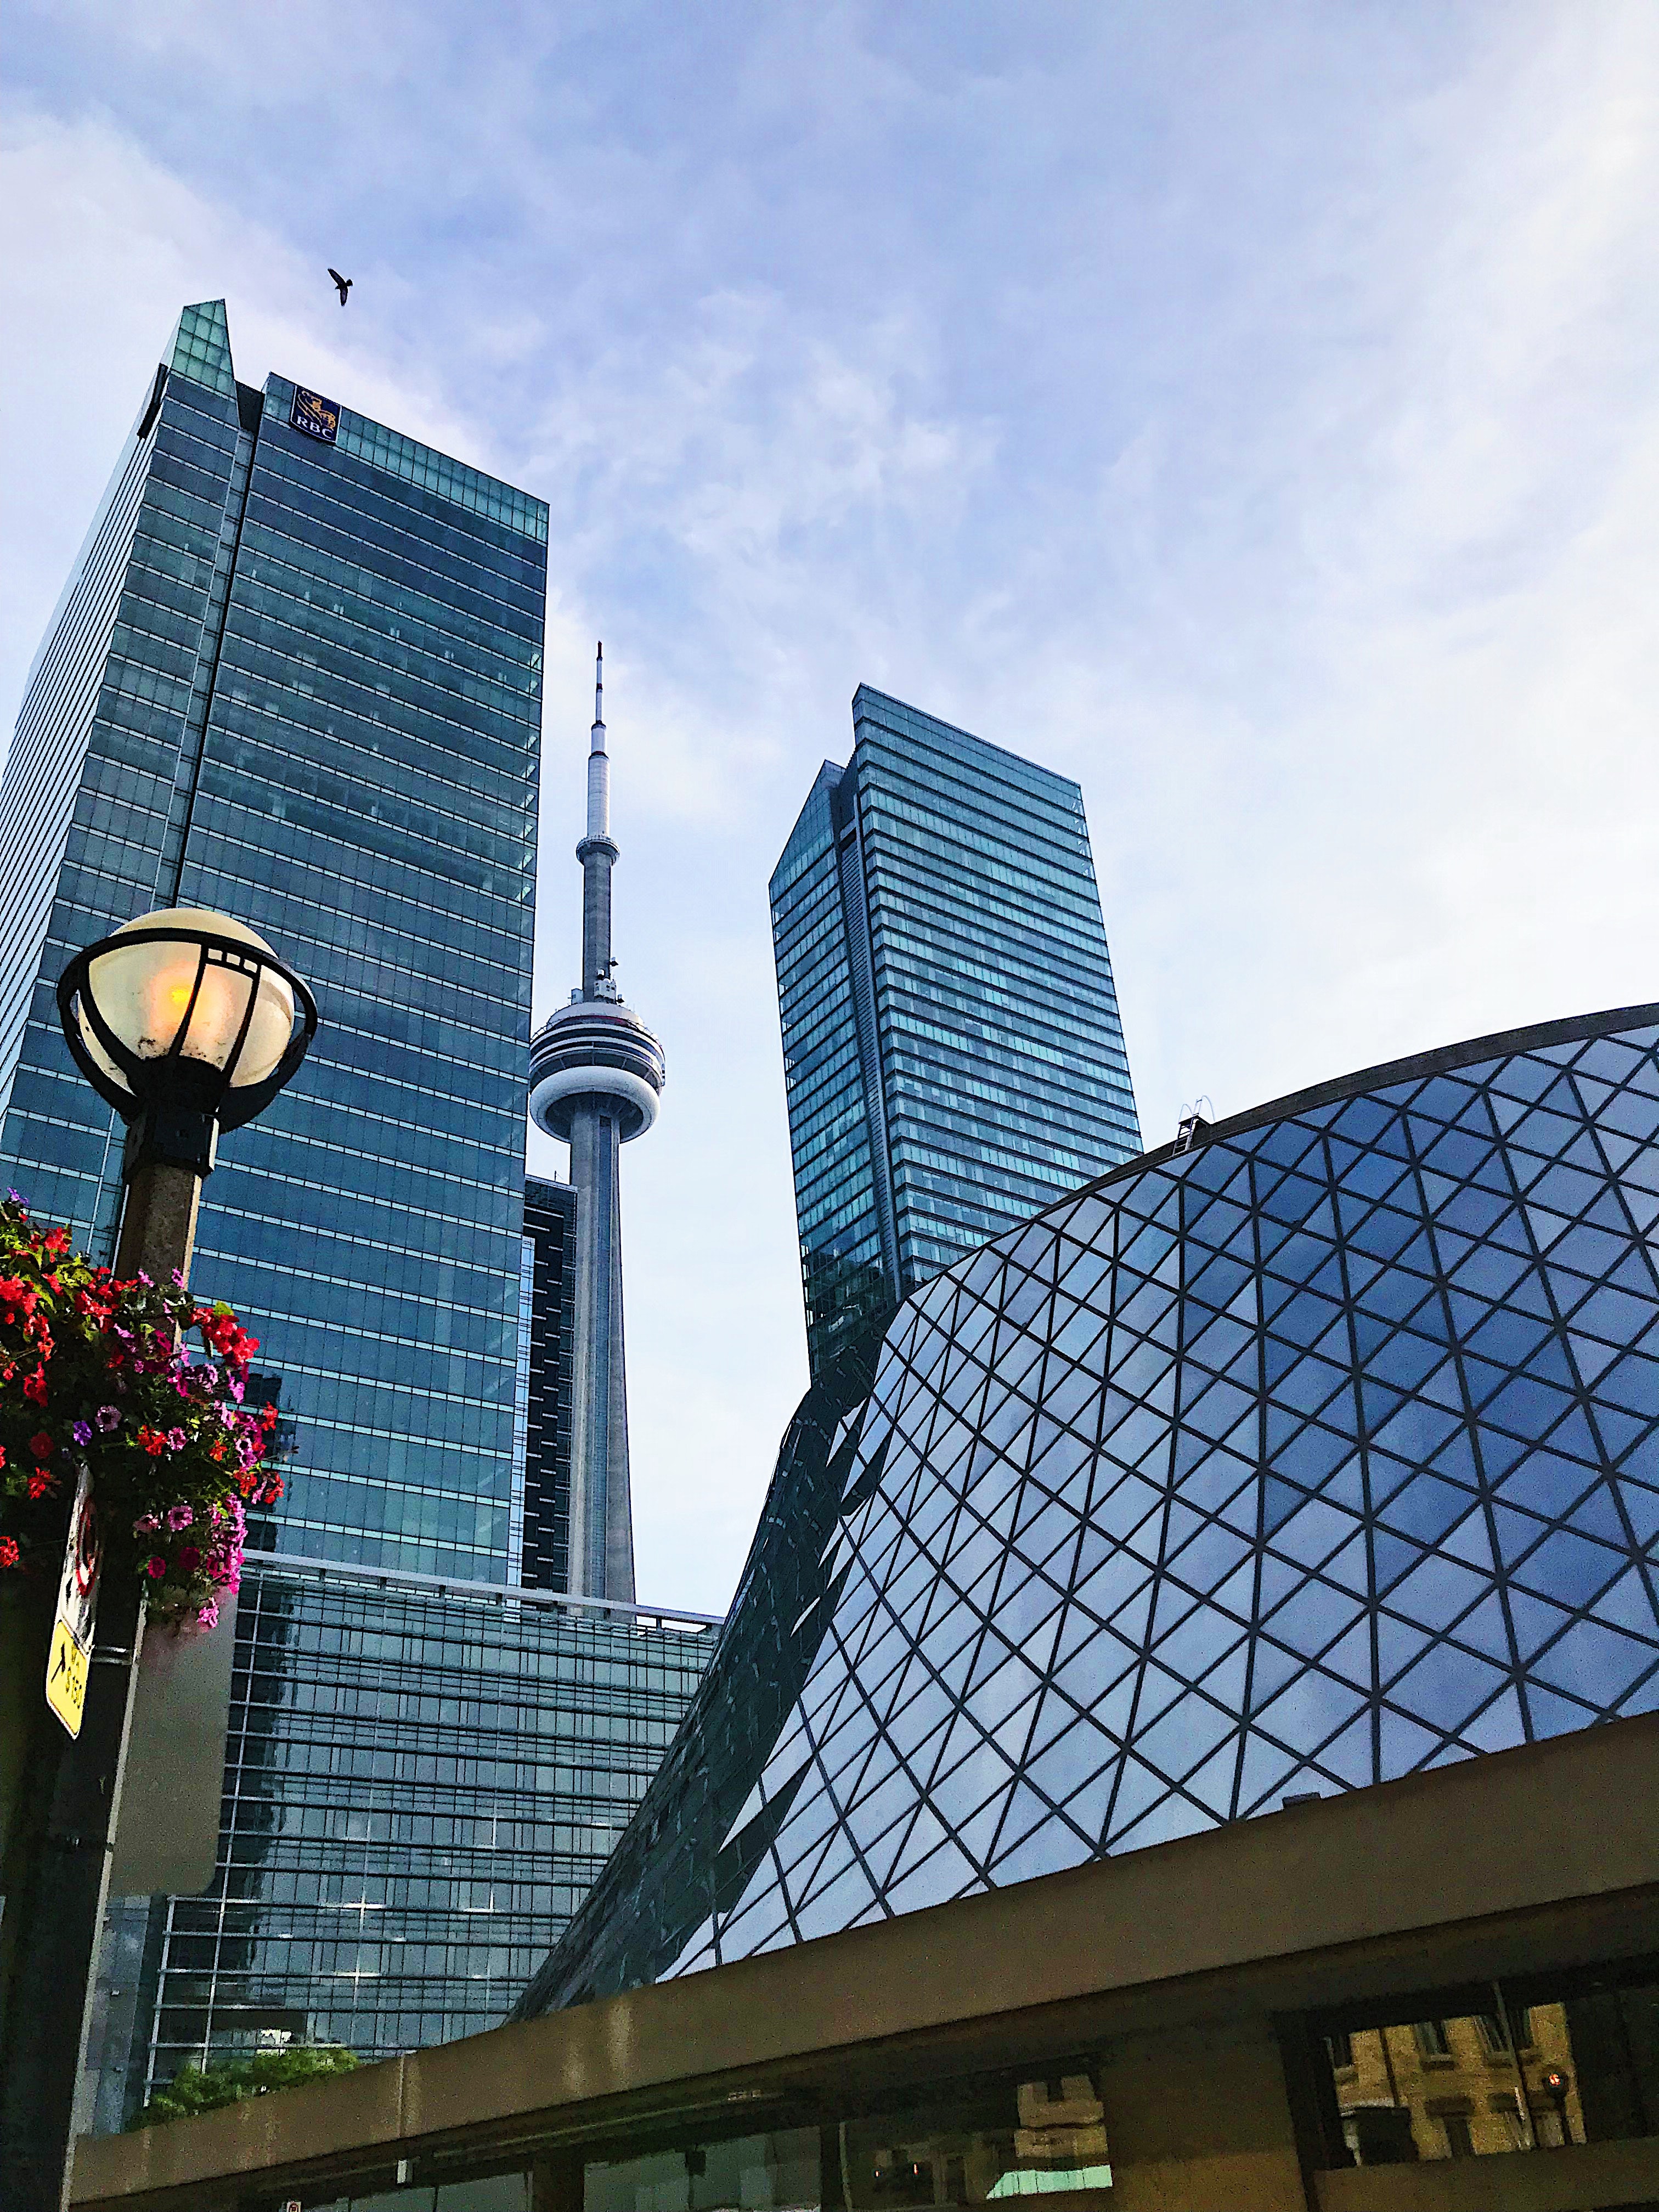
metropolitan area, skyscraper, architecture, urban area, landmark, daytime, building, city, sky, tower block, metropolis, human settlement, downtown, tower, commercial building, tree, line, corporate headquarters, street light, infrastructure, headquarters, facade, reflection, glass, plant, condominium, street, tourism, cityscape, mixed use, world, tourist attraction